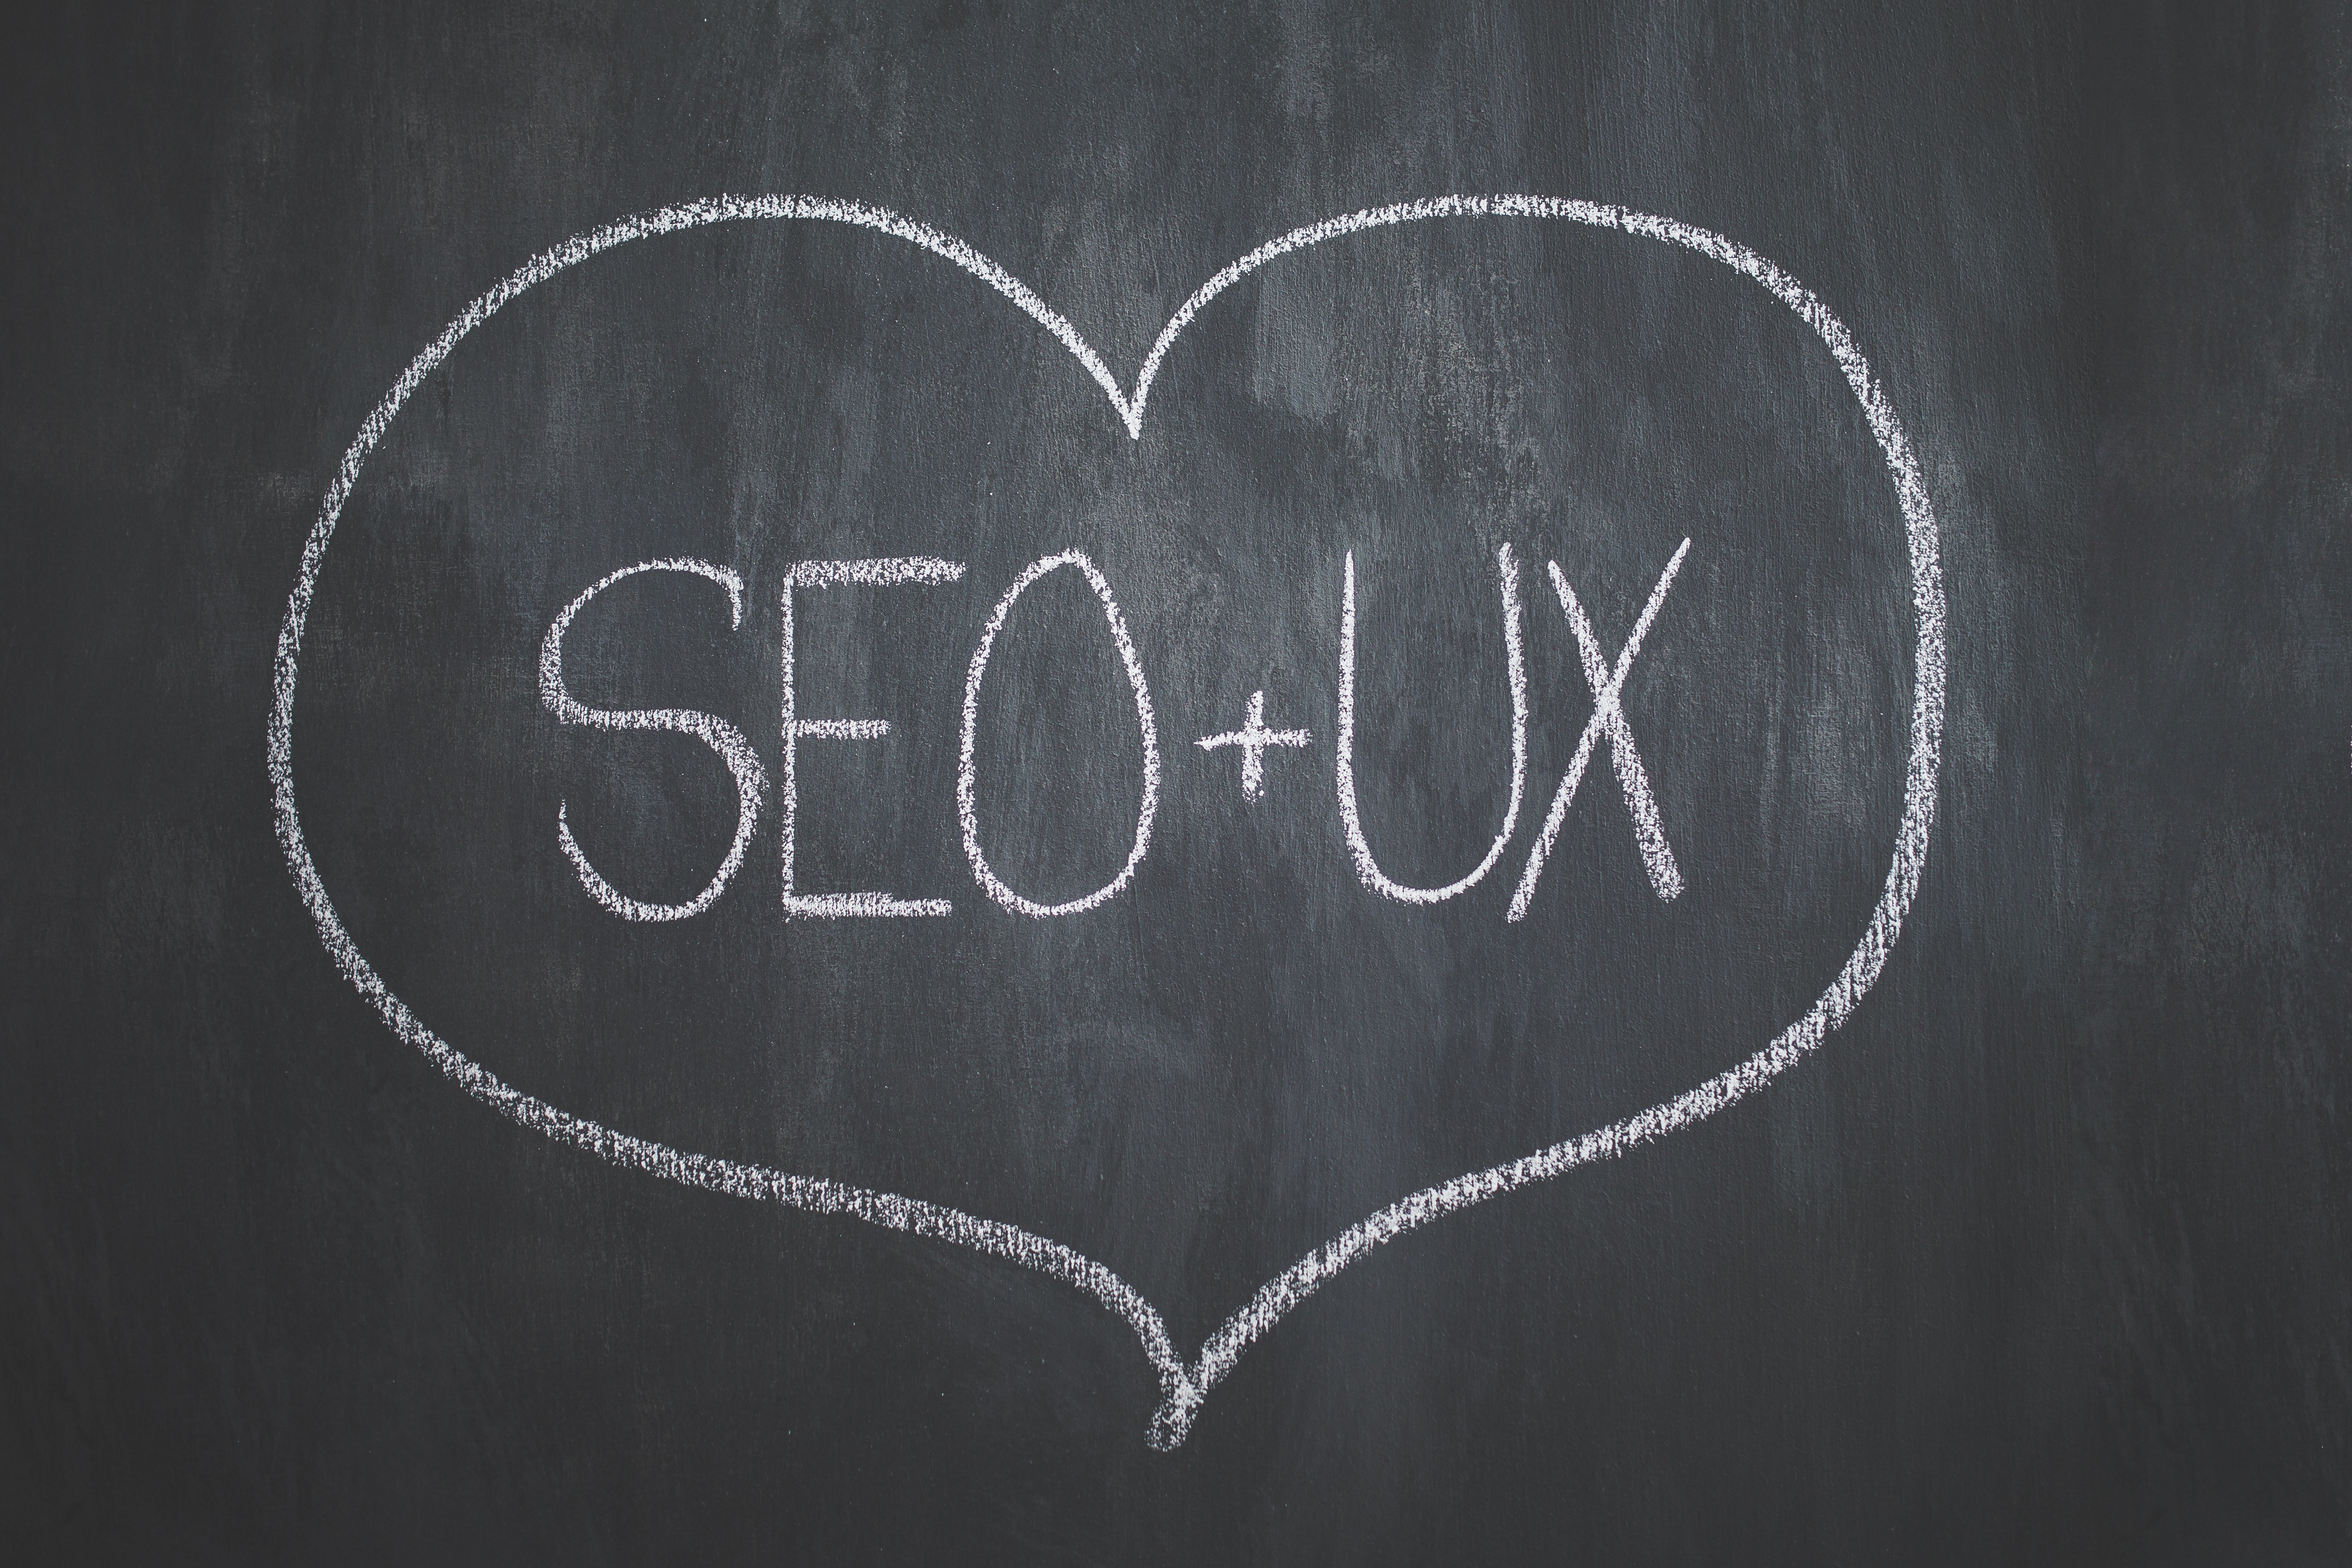
black and white, number, sign, love, heart, blackboard, material, circle, chalkboard, brand, font, chalk, design, text, handwriting, words, organ, emotion, seo, web design, monochrome photography, ux, uxdesign, webdev, uidesign